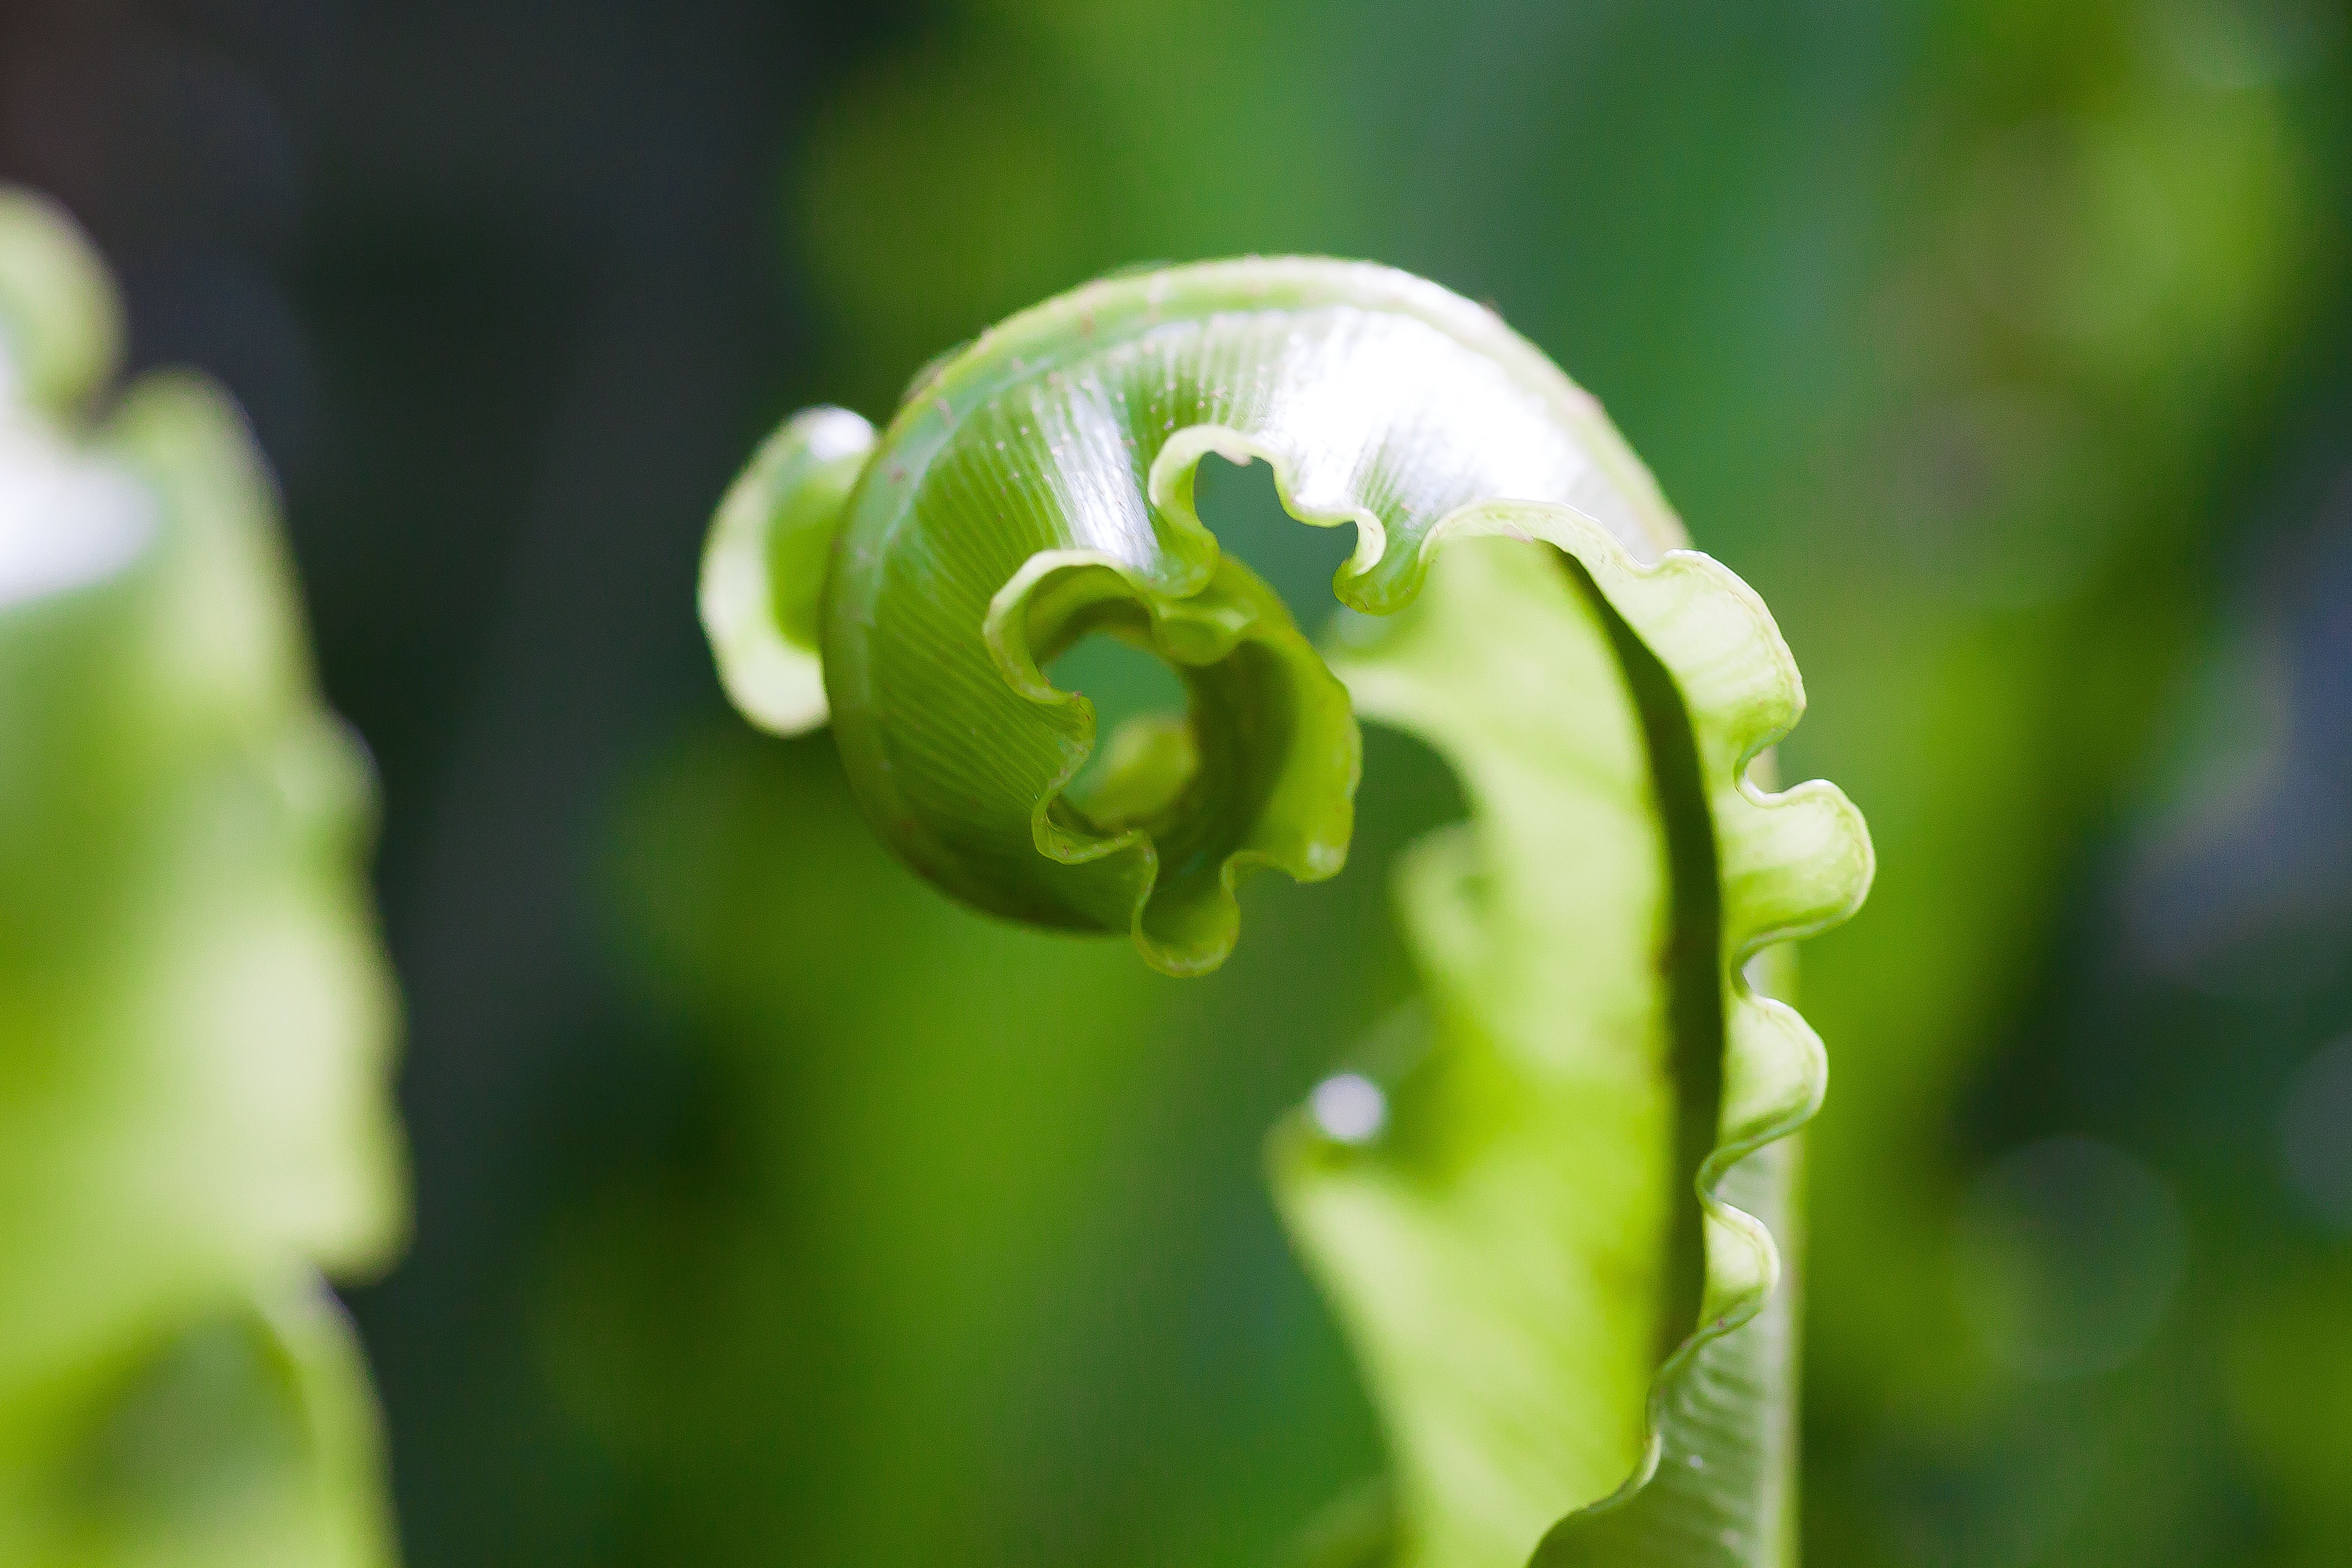
water, nature, grass, branch, blossom, dew, plant, photography, leaf, flower, summer, green, produce, macro, botany, close, flora, fern, wildflower, close up, bud, tropics, moisture, macro photography, flowering plant, fiddlehead, vascular cryptogams, plant stem, land plant